Skerray Bay

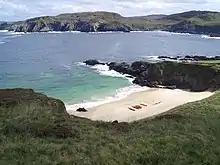
Skerray Bay and Neave Island (also known as Coomb Island).

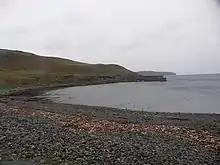
Pebble beach at Skerry Bay

Skerray Bay is an arm of the Atlantic Ocean, located on the north coast of Sutherland, Highland, Scotland. Small and rocky, it is situated to the north of Clashbuie and northwest of the crofting community of Skerray. The rock, Càrn Mòr, it at the entrance, while the channel, Caol Beag, separates Coomb Island from the mainland. Strathan Skerray - Skerray Bay is a Geological Conservation Review site. Walkers enjoy the Skerray Bay to Tongue trek.